Bizen, Okayama

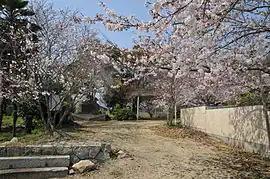
Hakuchō Masamune's birthplace

Bizen is located in southeastern Okayama Prefecture. It faces the Seto Inland Sea to the south, and the coastline is intricate and forms part of the Setonaikai National Park. Katakami Bay extends into the center of the city. The Hinase area in the southeastern part of the country is dotted with islands. Overall, there are few flat areas and hilly areas, and about 80% of the city is forested. The Yoshinaga district in the northeastern part is a plateau area with an altitude of 300 to 500 meters. The southwestern edge of the city is the easternmost edge of the Okayama Plain, and the plain is slightly open, and the Yoshii River flows from the north to the south at the westernmost edge.